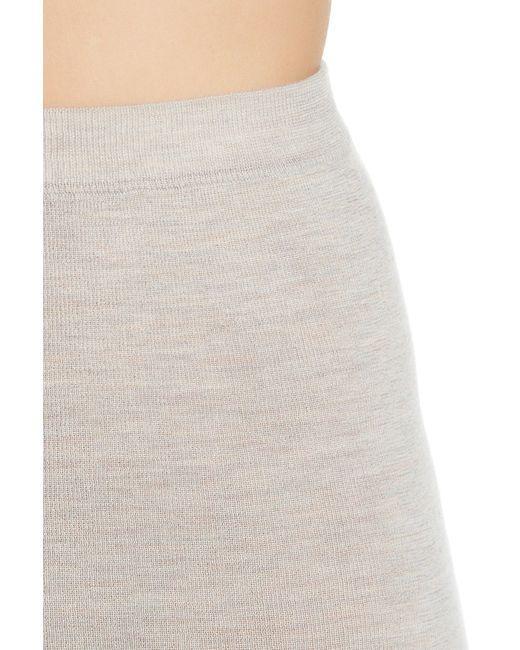
Winterbekleidung helle Farbe Unterbekleidung für Frauen